Dante Alighieri

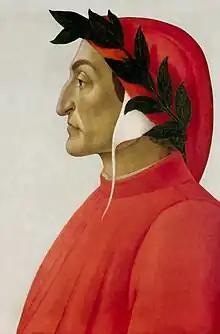
Posthumous portrait in temperaby Sandro Botticelli, 1495

Dante Alighieri (most likely baptized Durante di Alighiero degli Alighieri; – September 14, 1321), widely known mononymously as Dante, was an Italian poet, writer, and philosopher. His "Divine Comedy", originally called (modern Italian: ) and later christened by Giovanni Boccaccio, is widely considered one of the most important poems of the Middle Ages and the greatest literary work in the Italian language.